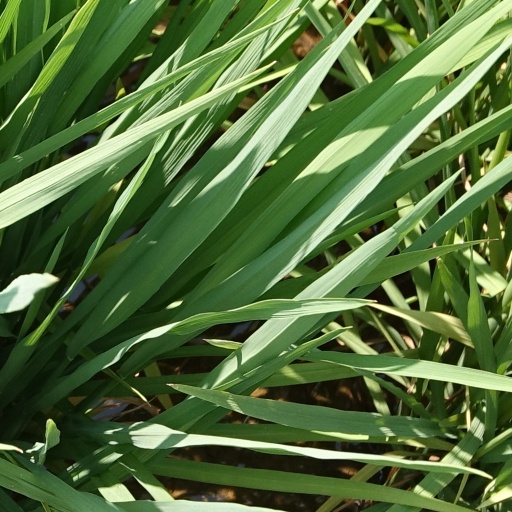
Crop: rice